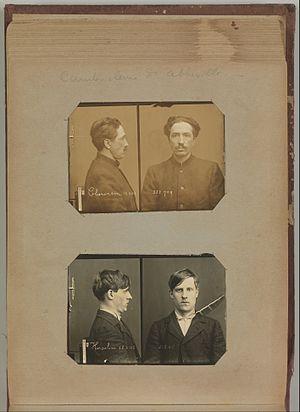
Alexandre Marius Jacob, dit Marius Jacob, est un anarchiste illégaliste français.